Agriculture in Switzerland

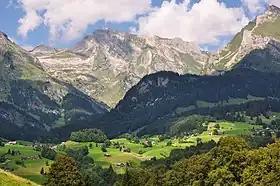
Mountain agriculture in the Toggenburg

Agriculture in Switzerland, one of the economic sectors of the country, has developed since the 6th millennium BC and was the principal activity and first source of income until the 19th century. Framework of rural society, agriculture has as main factors the natural conditions (climate), the demographic evolution and agrarian structures (institutional and legal norms). In Switzerland, it has become much diversified, despite the small size of the territory, owing to the geographical diversity of the country.